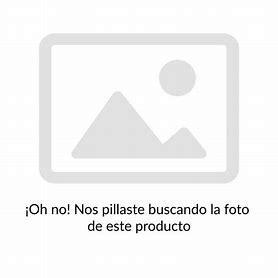
Brand: Adidas
Model: NY 90